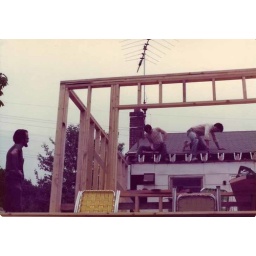
Clarke Prouty supervising the building of an addition to the family house in Lanham, MD - 1975